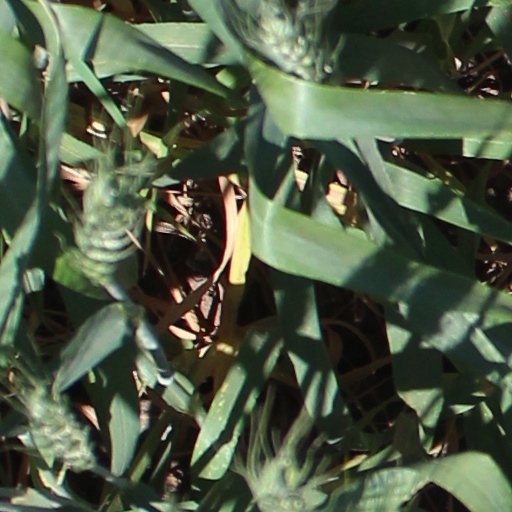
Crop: wheat